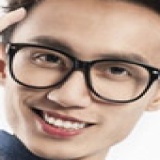
ca sĩ Lynk Lee